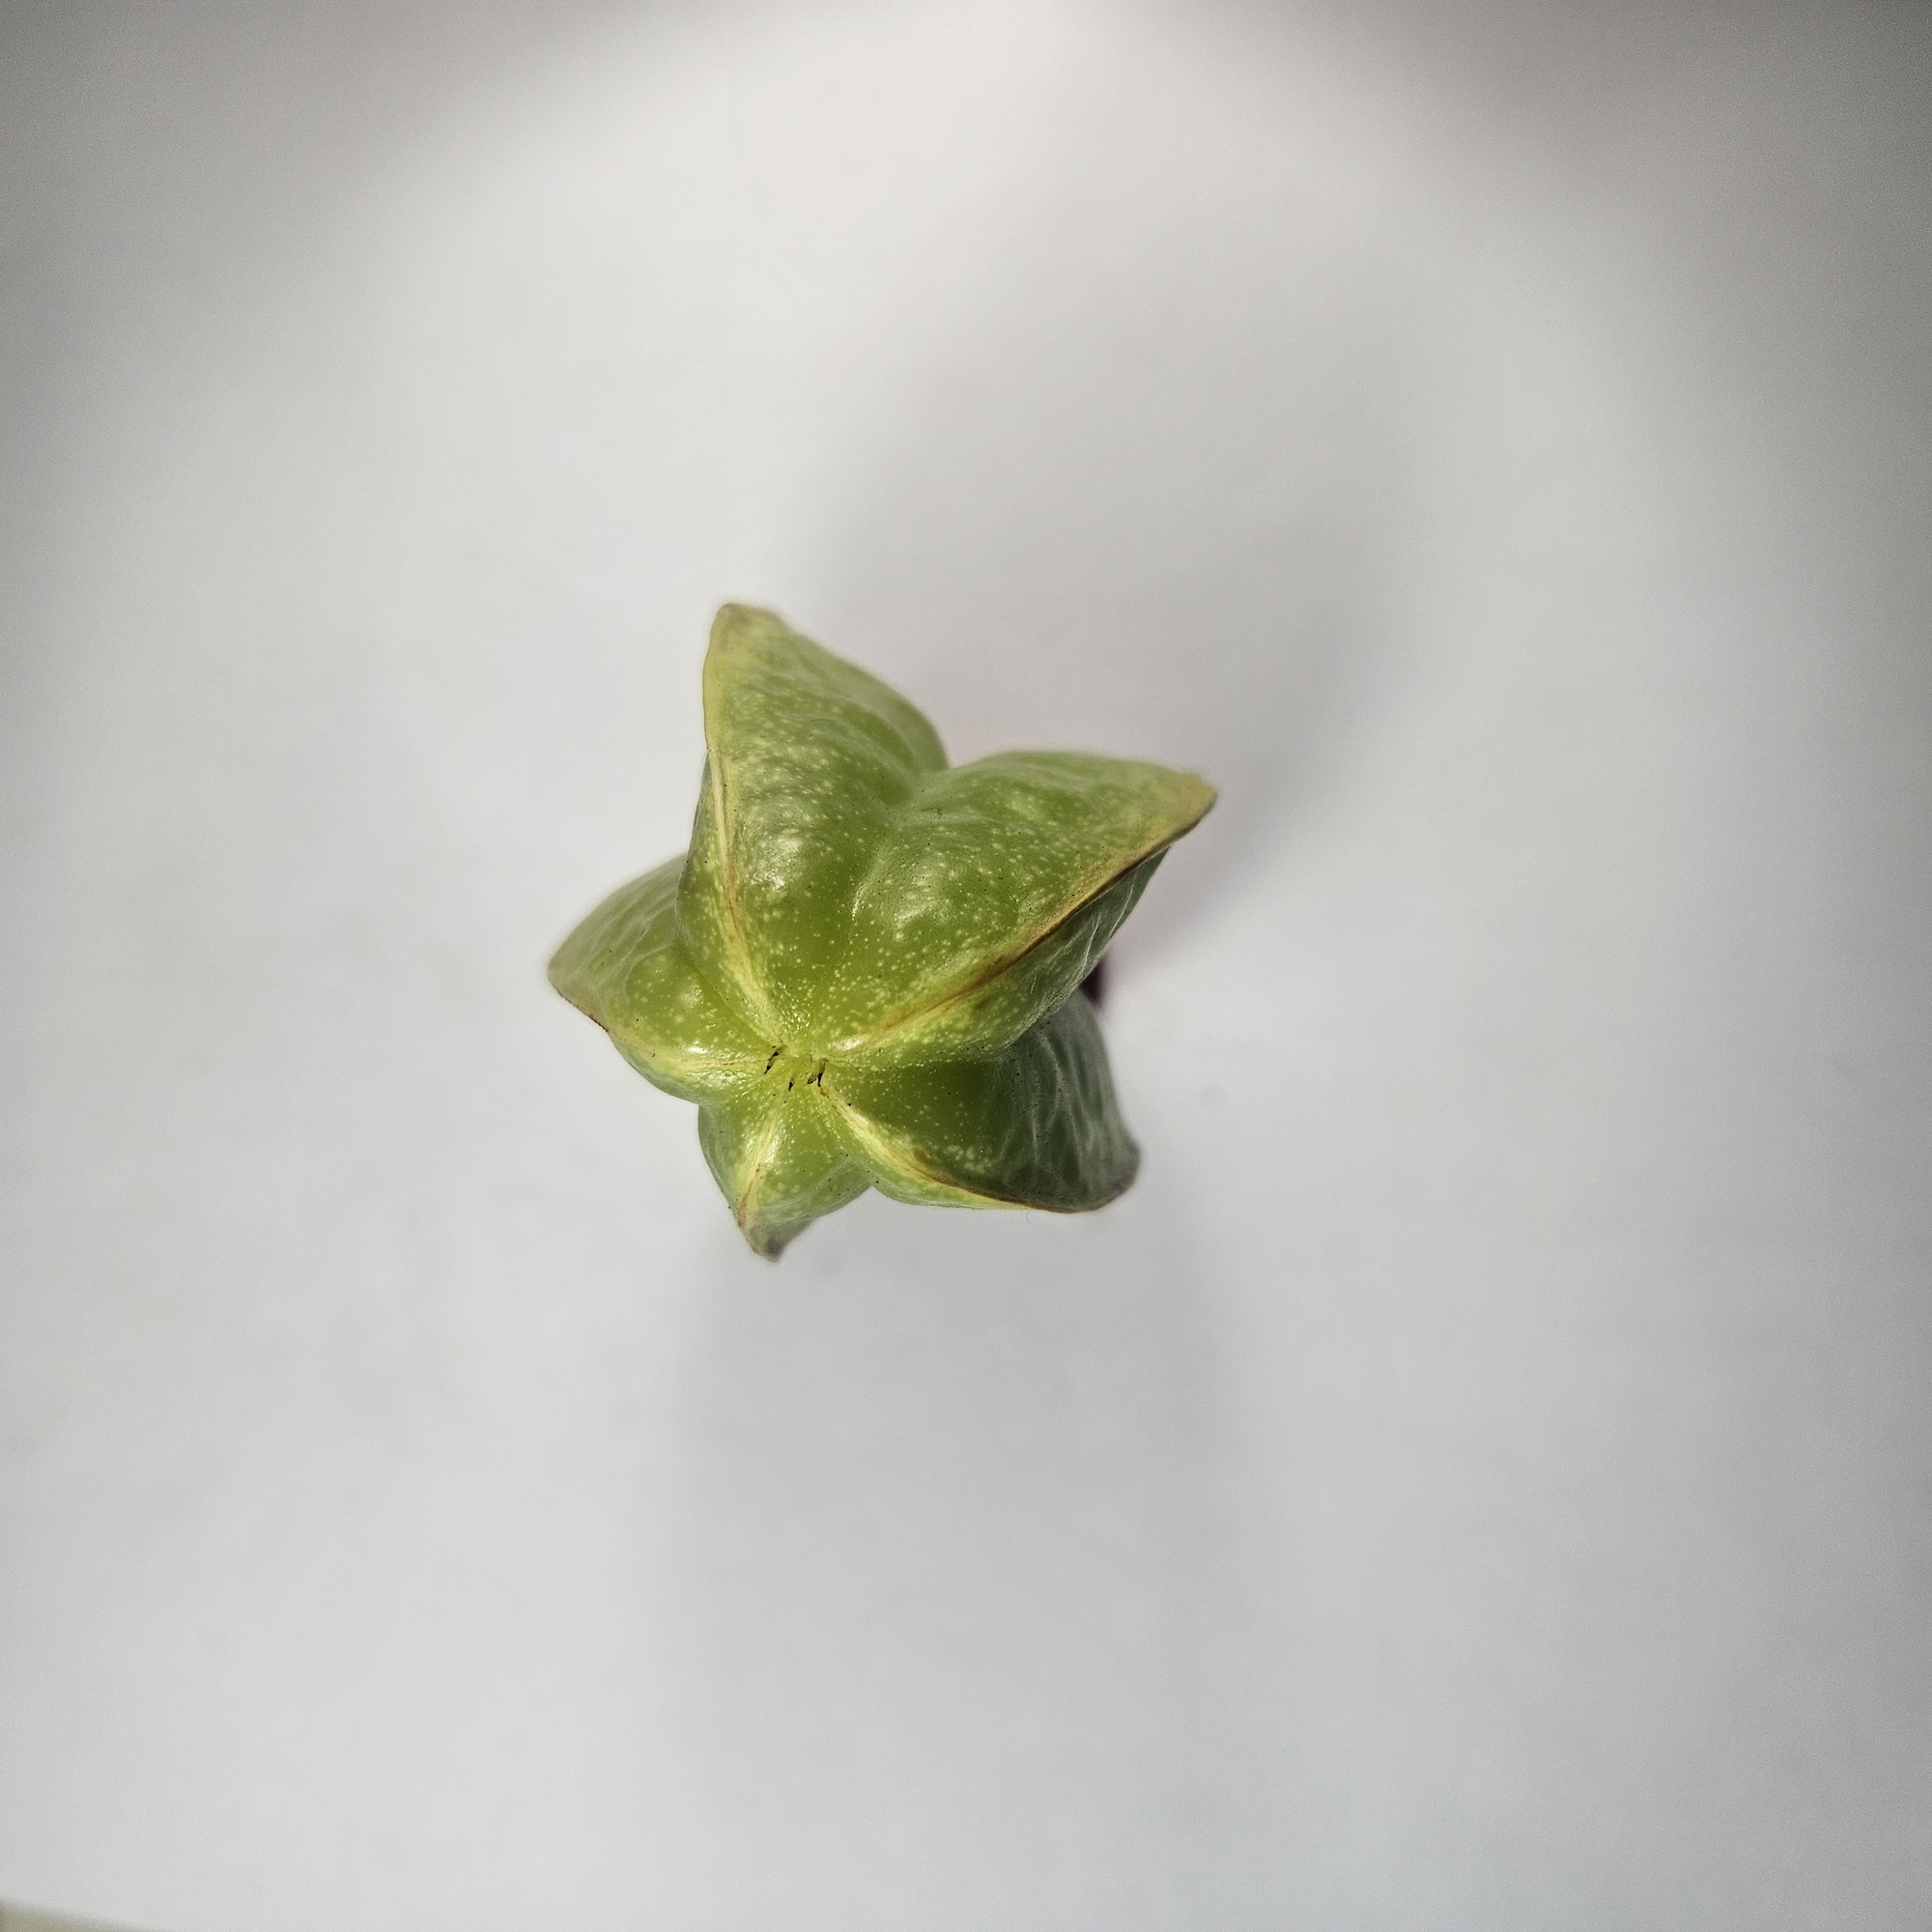
Label: Healthy Fruits